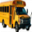
Label: bus